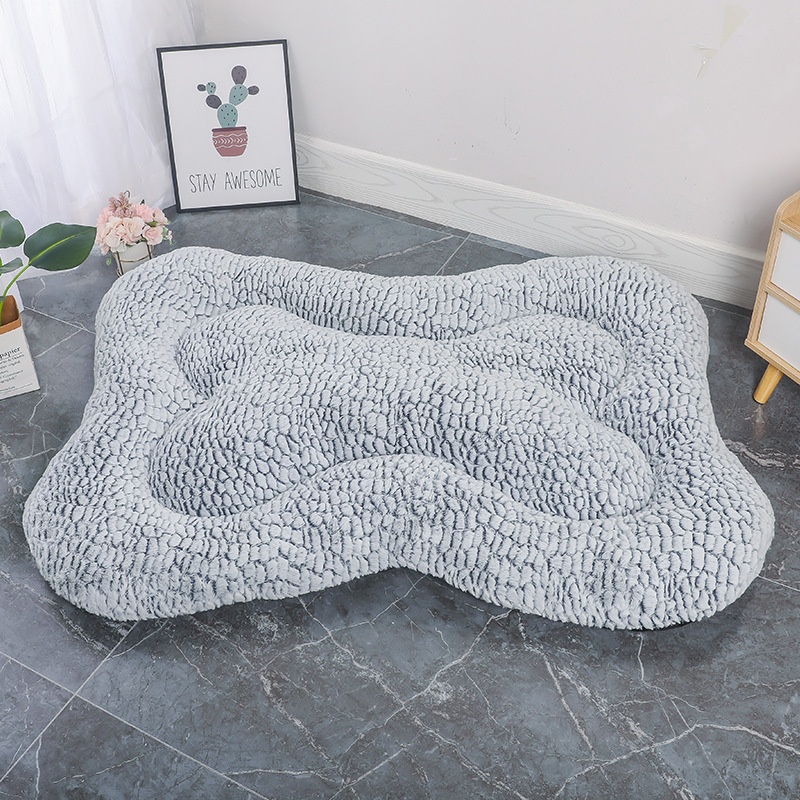
L Blue-grey Rose Velvet Fish Scale Pet Bed - Creative Bone-Shaped Soft and Cozy Dog & Cat Nest
Product Description Give your furry friend the ultimate comfort with this Rose Velvet Fish Scale Pet Bed. Designed in a playful bone shape, this pet nest combines style and coziness, making it a perfect retreat for both dogs and cats. Crafted from ultra-soft rose velvet with a unique fish scale texture, it provides a plush surface for your pet to relax and unwind. The lightweight yet durable construction ensures lasting comfort, while the charming design adds a touch of creativity to your home. Refer to the details page for size and weight options to suit your pet's needs. Key Features Ultra-soft rose velvet with fish scale pattern Creative bone-shaped design for added charm Comfortable and cozy for dogs and cats Lightweight and easy to move Durable material for long-term use Specifications Material: Rose Velvet Shape: Bone Texture: Fish Scale Pattern Size & Weight: Refer to details page Suitable For: Dogs and Cats Returns, Refunds and Replacements Products that are received faulty, damaged, or not as described are eligible for a return, refund, or replacement in accordance with the Australian Consumer Law (ACL). We are committed to ensuring all products meet the standards of quality and reliability expected by our customers. However, please note that we do not accept returns or provide refunds for change of mind. We encourage you to carefully consider your purchase to ensure it meets your needs and expectations. Delivery Timeframe Please note that we cannot guarantee the exact date of arrival, and the delivery timeframes (excluding weekends and public holidays) are as follows: For customers in Victoria, approximately 7-10 working days; For customers in NSW, SA, ACT, and QLD, approximately 9-12 working days; For customers in WA, NT, and TAS, approximately 9-12 working days.
Brand: Kollie Pets
Category: Animals & Pet Supplies > Pet Supplies > Pet Beds > Nests